Deborah Kay Fitzgerald

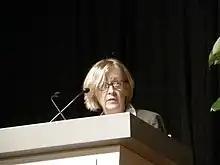
Deborah Fitzgerald at the MIT Excellence Awards 2008

Deborah Kay Fitzgerald is a professor of the History of Technology in the Science, Technology, and Society (STS) Program at the Massachusetts Institute of Technology. She has authored two books titled "The Business of Breeding: Hybrid Corn in Illinois, 1890–1920" and "Every Farm a Factory: The Industrial Ideal in American Agriculture""," which discuss her findings on the industrialization of agriculture in the early 20th century.